Municipal Theatre, Bydgoszcz

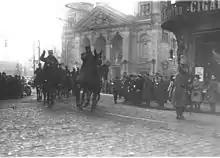
General Józef Dowbor-Muśnicki entering Bydgoszcz (Teatralny Square) on 20th January 1920.

During the interwar era, the Municipal Theatre was the most important cultural institution in the city. The first Polish presentation took place on December 5, 1919, while director was Ludwik Dybizbański. Following directors were \: